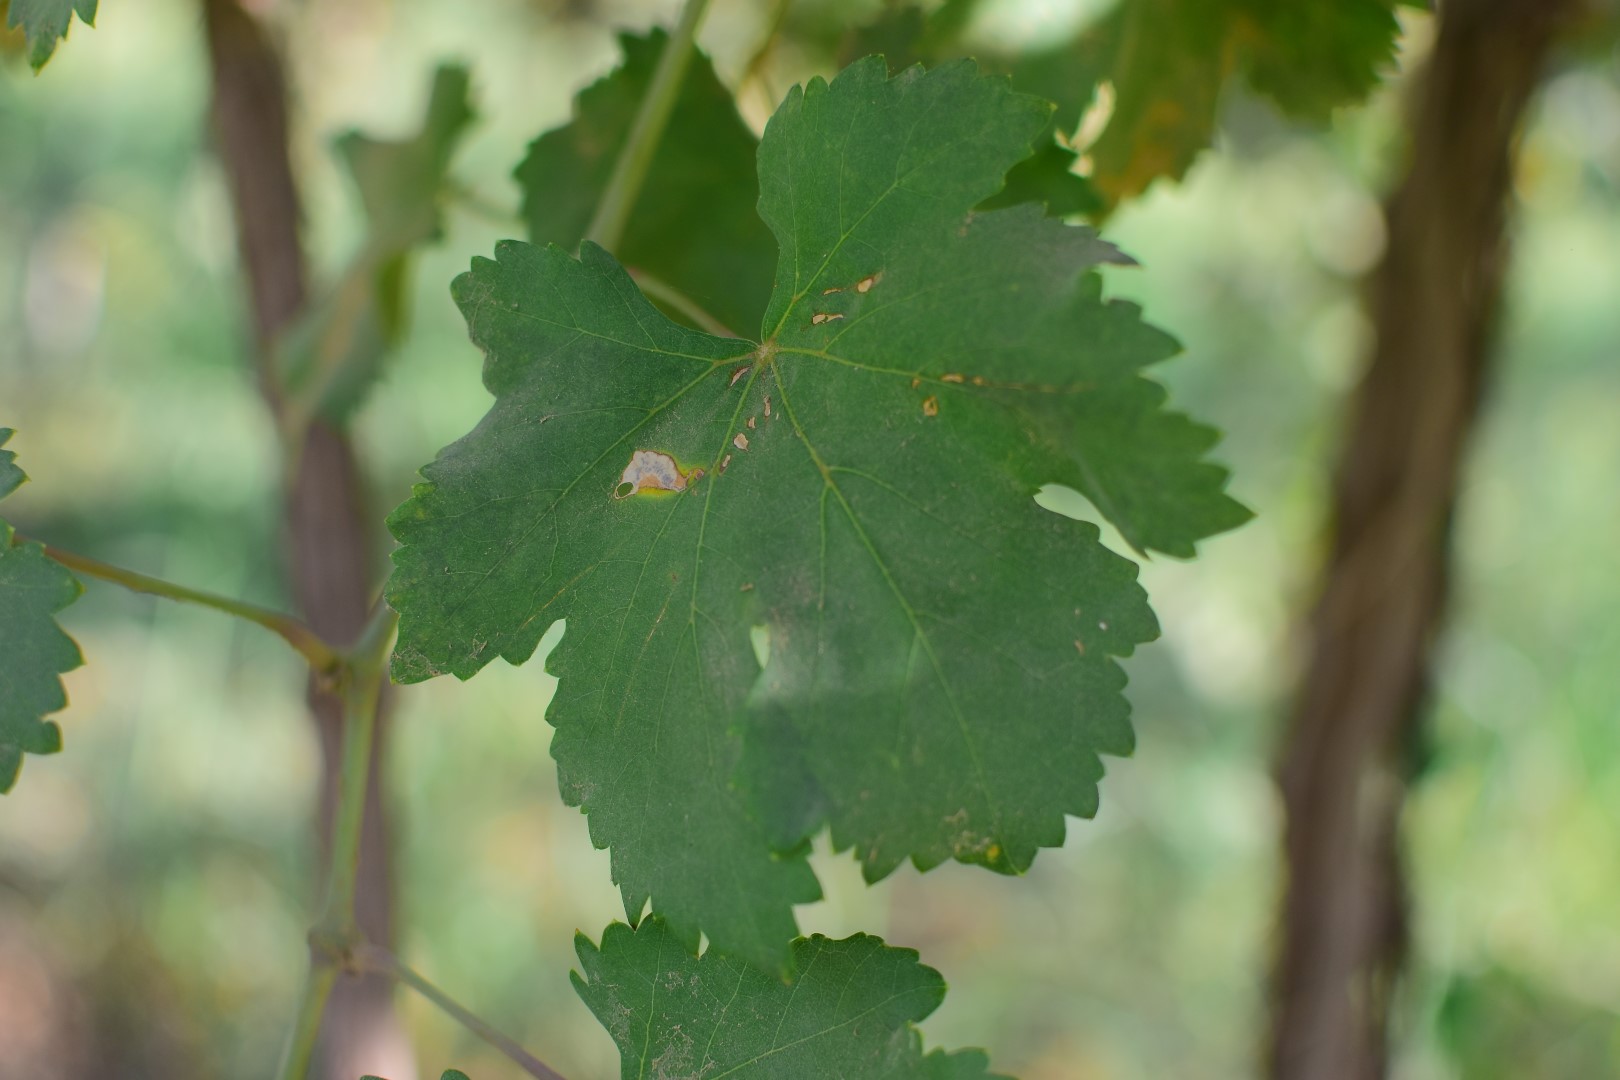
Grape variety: Deas Al-Annz